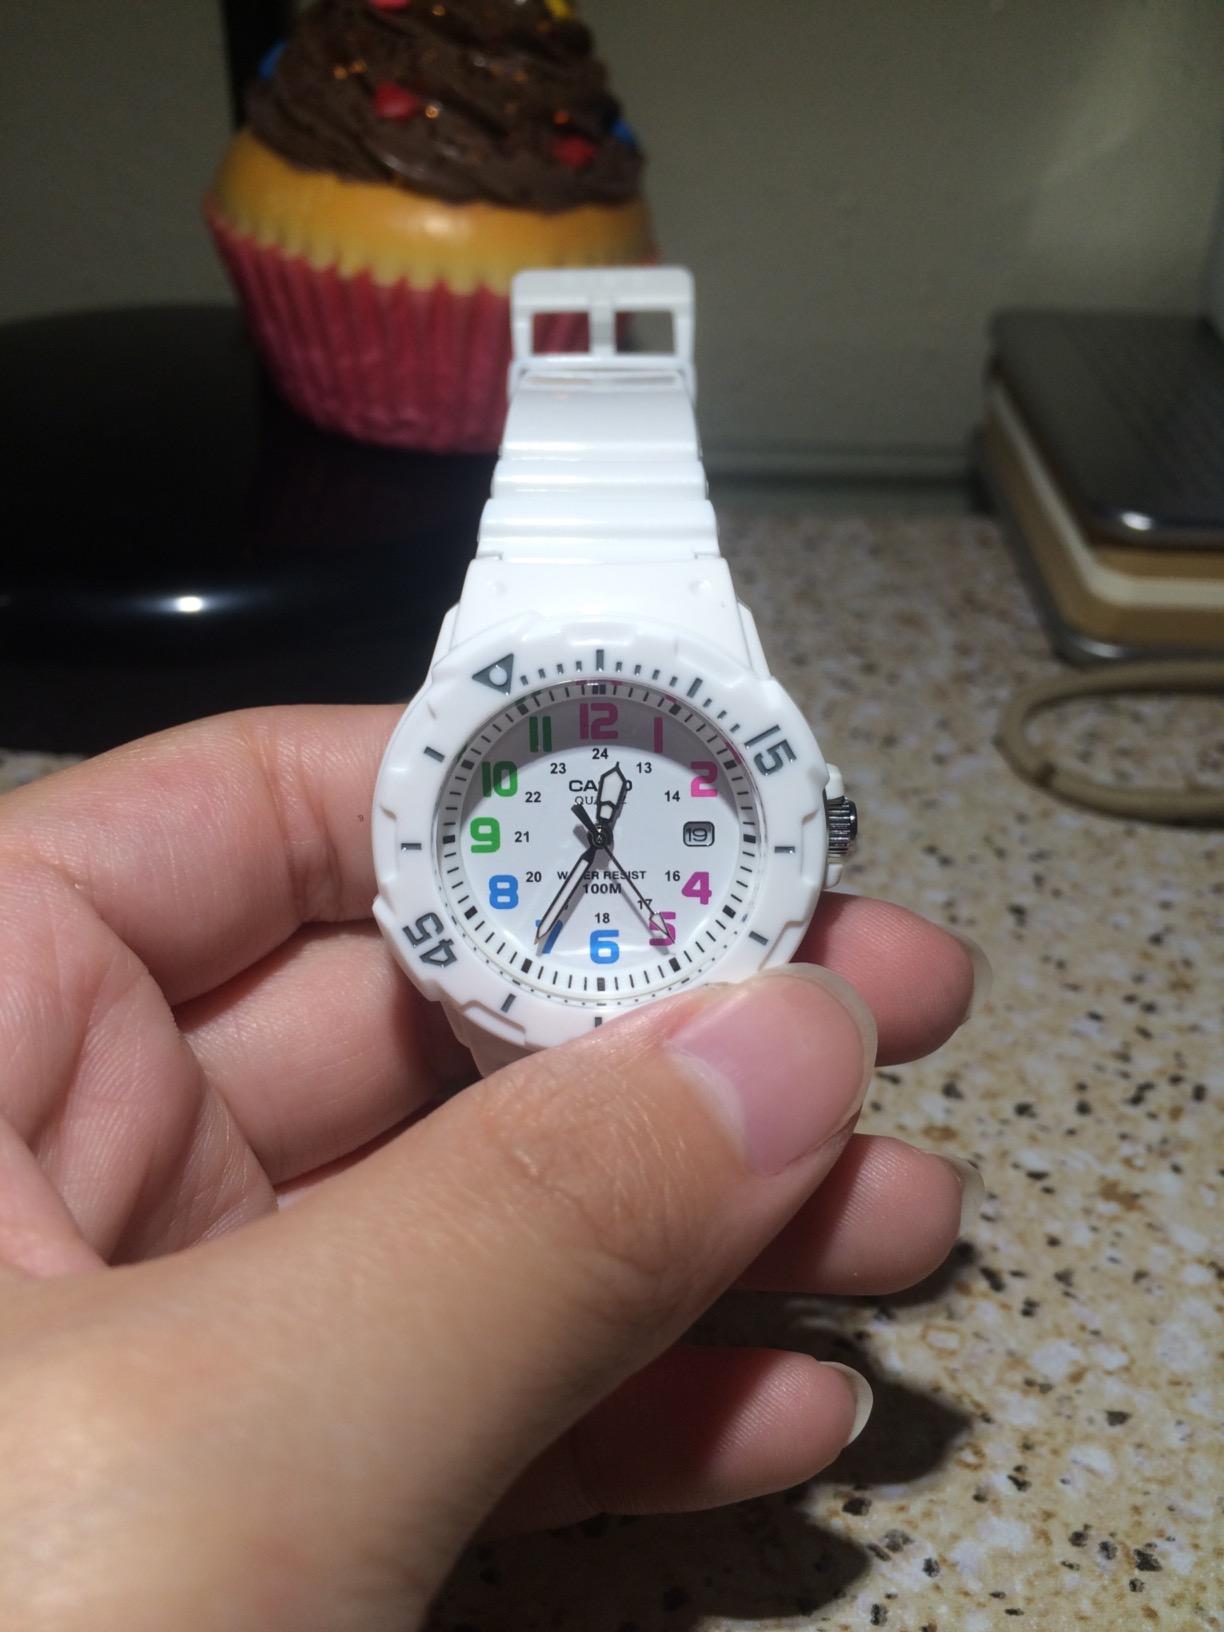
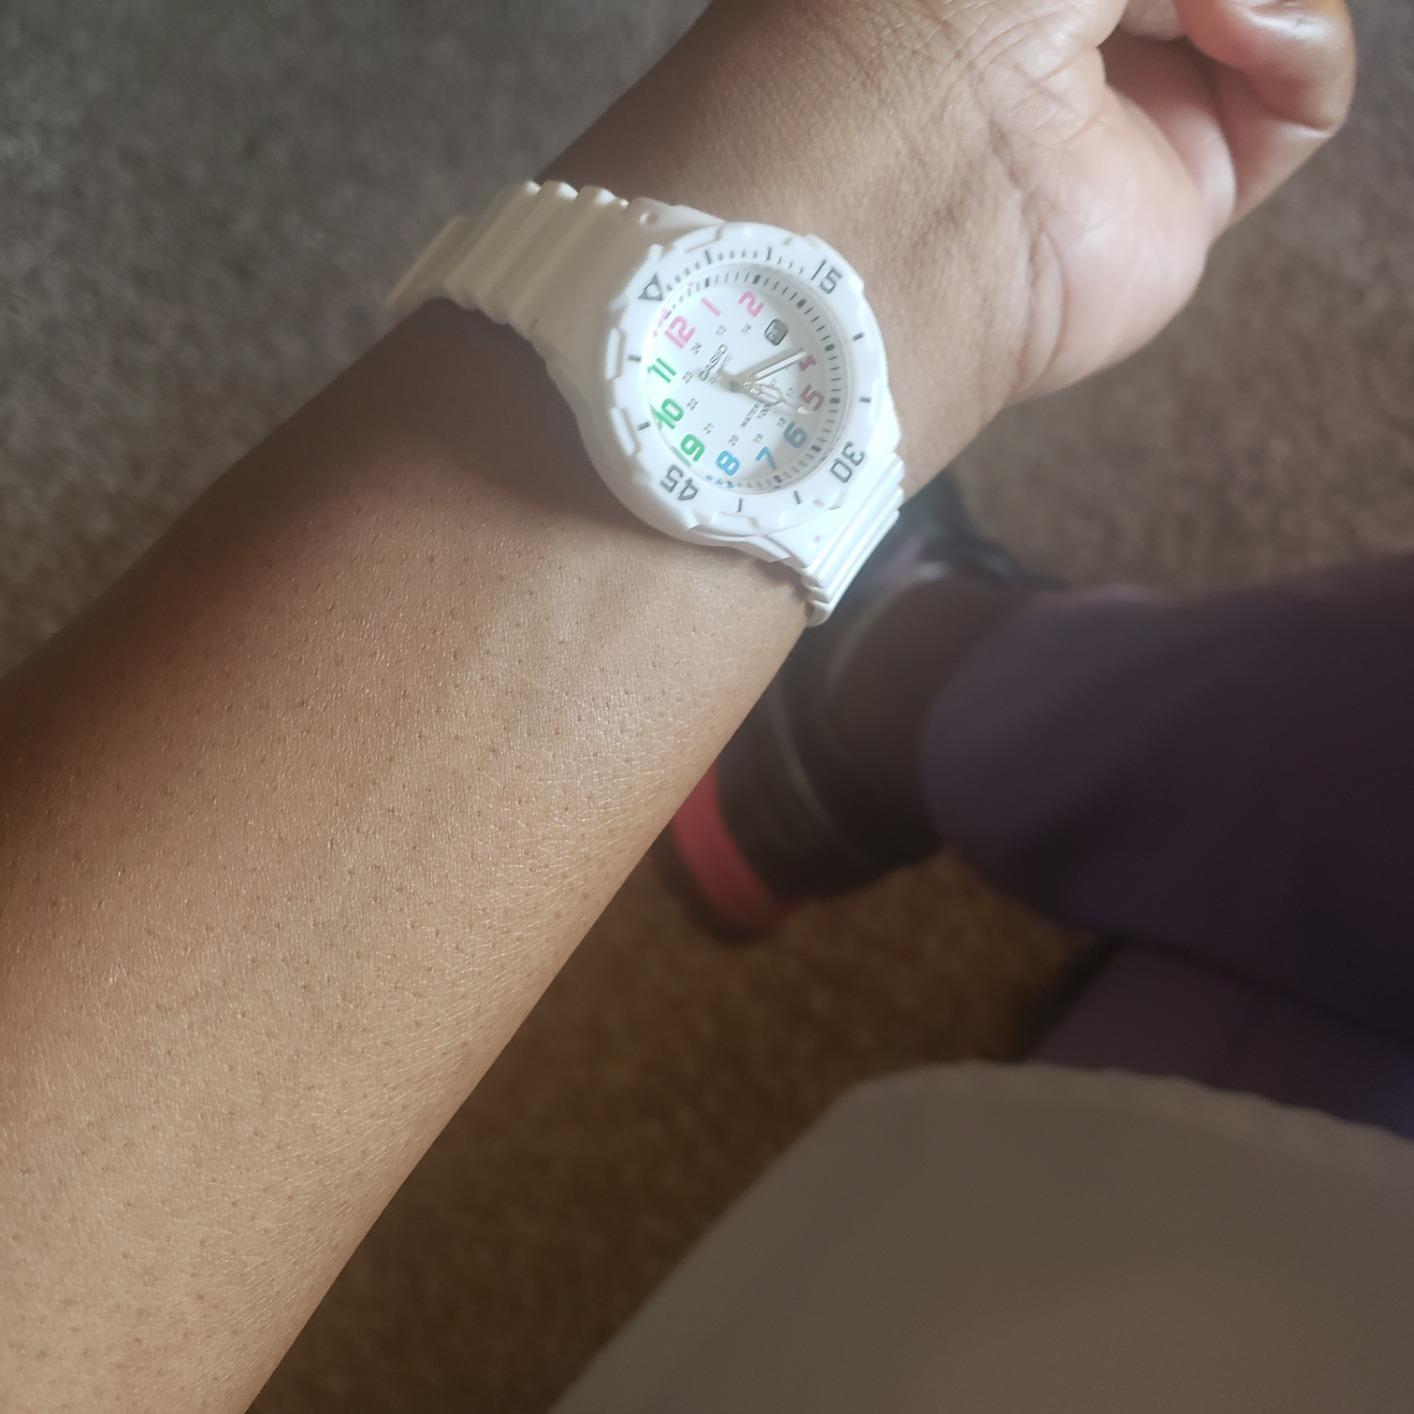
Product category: accessories_watch
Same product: yes